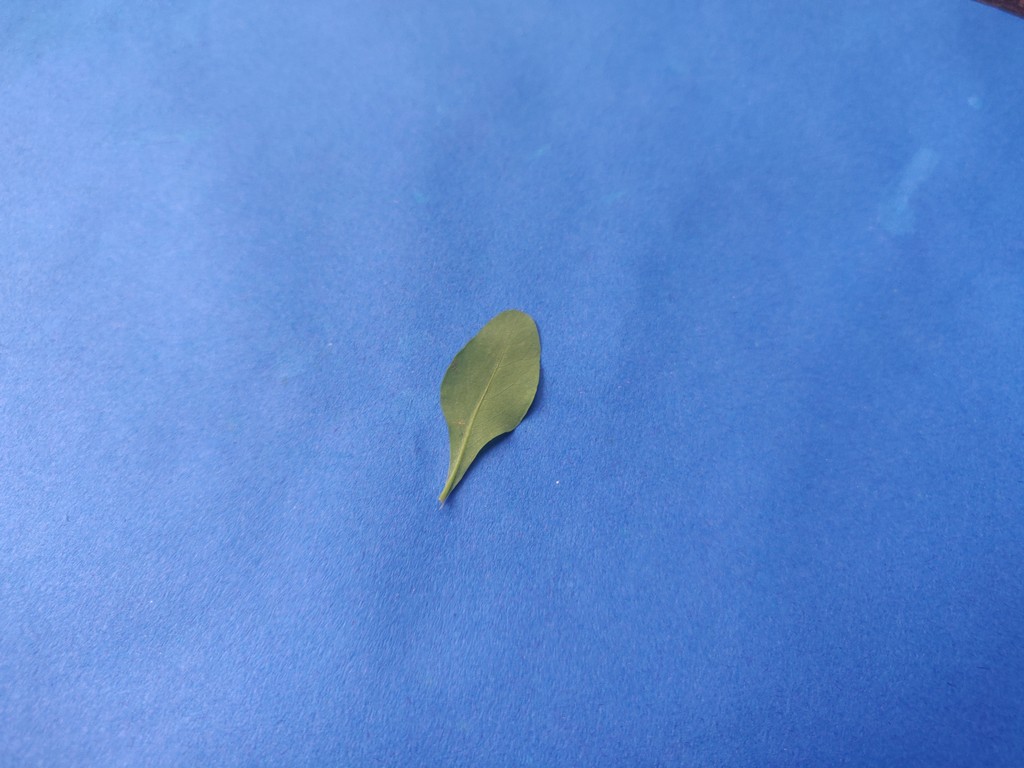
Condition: Healthy
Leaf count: single
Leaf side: back